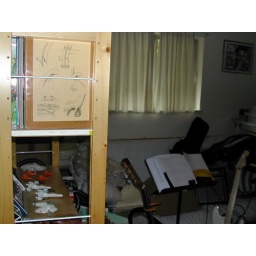
Eliot's office in the old house